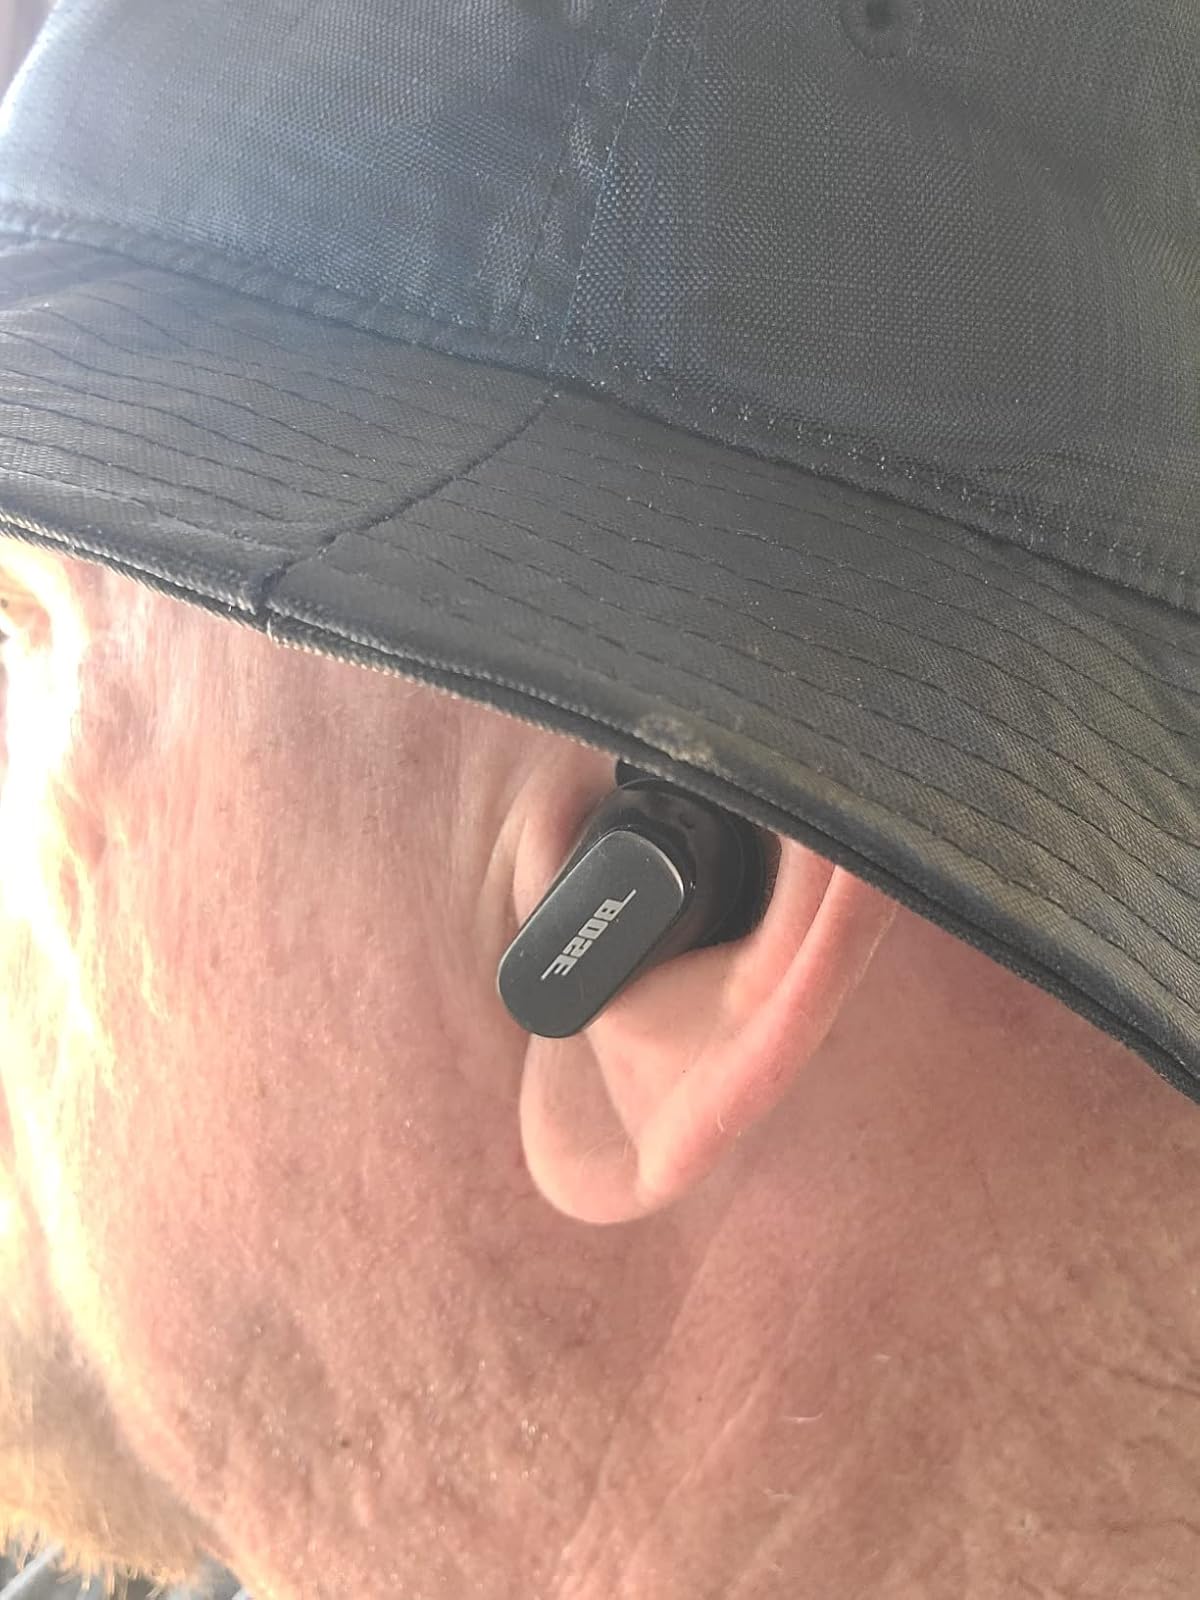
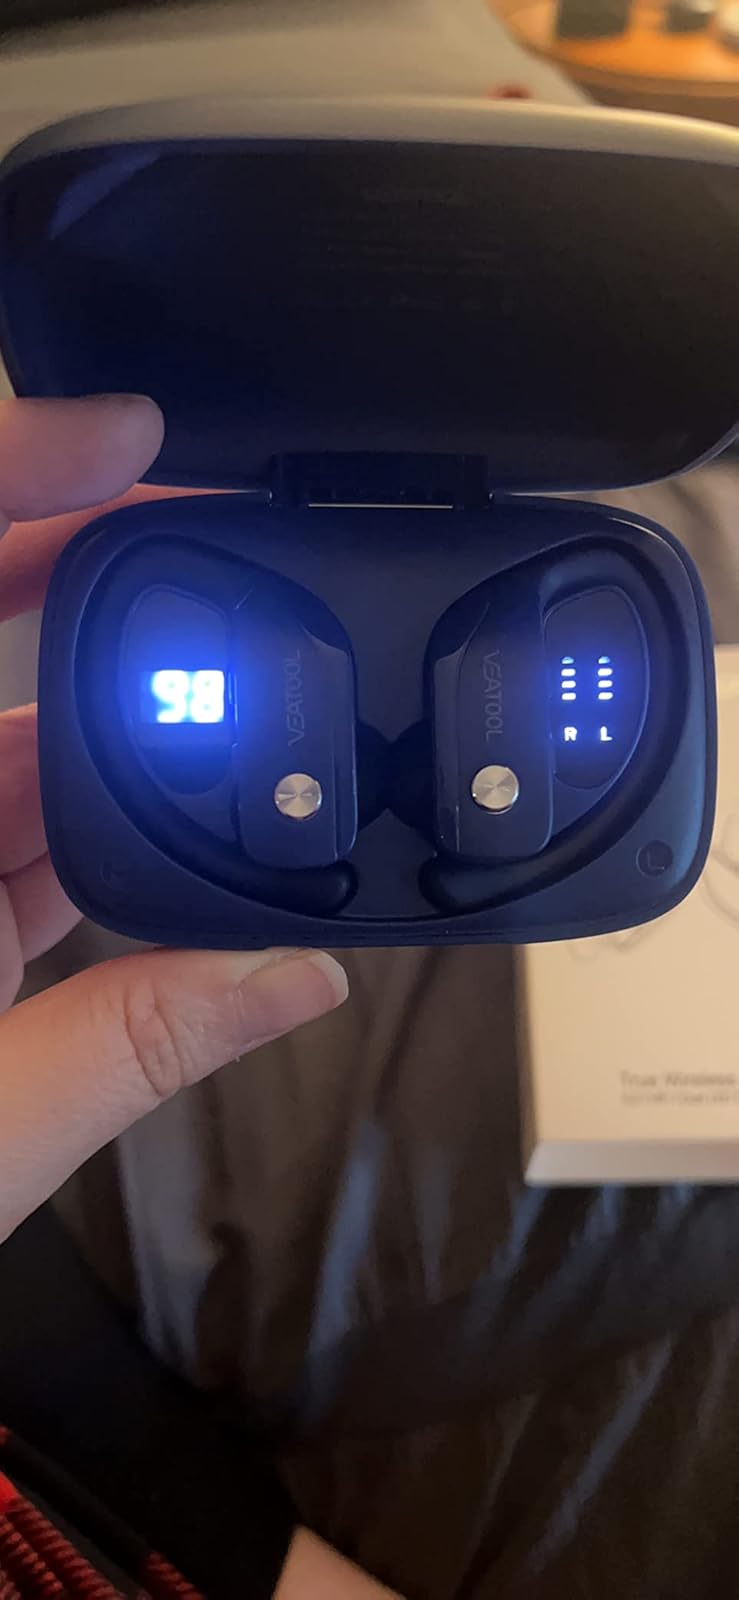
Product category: earbuds
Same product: no